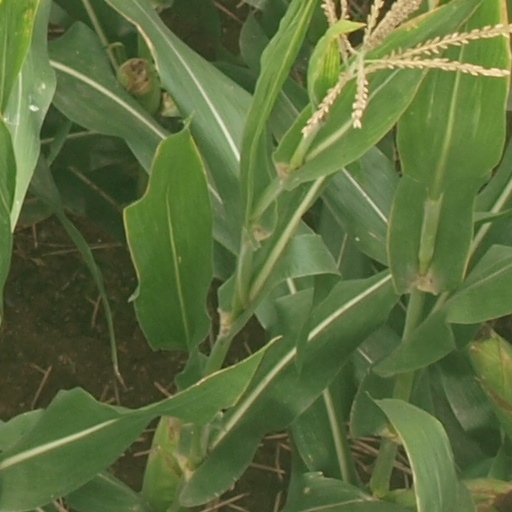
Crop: maize; corn